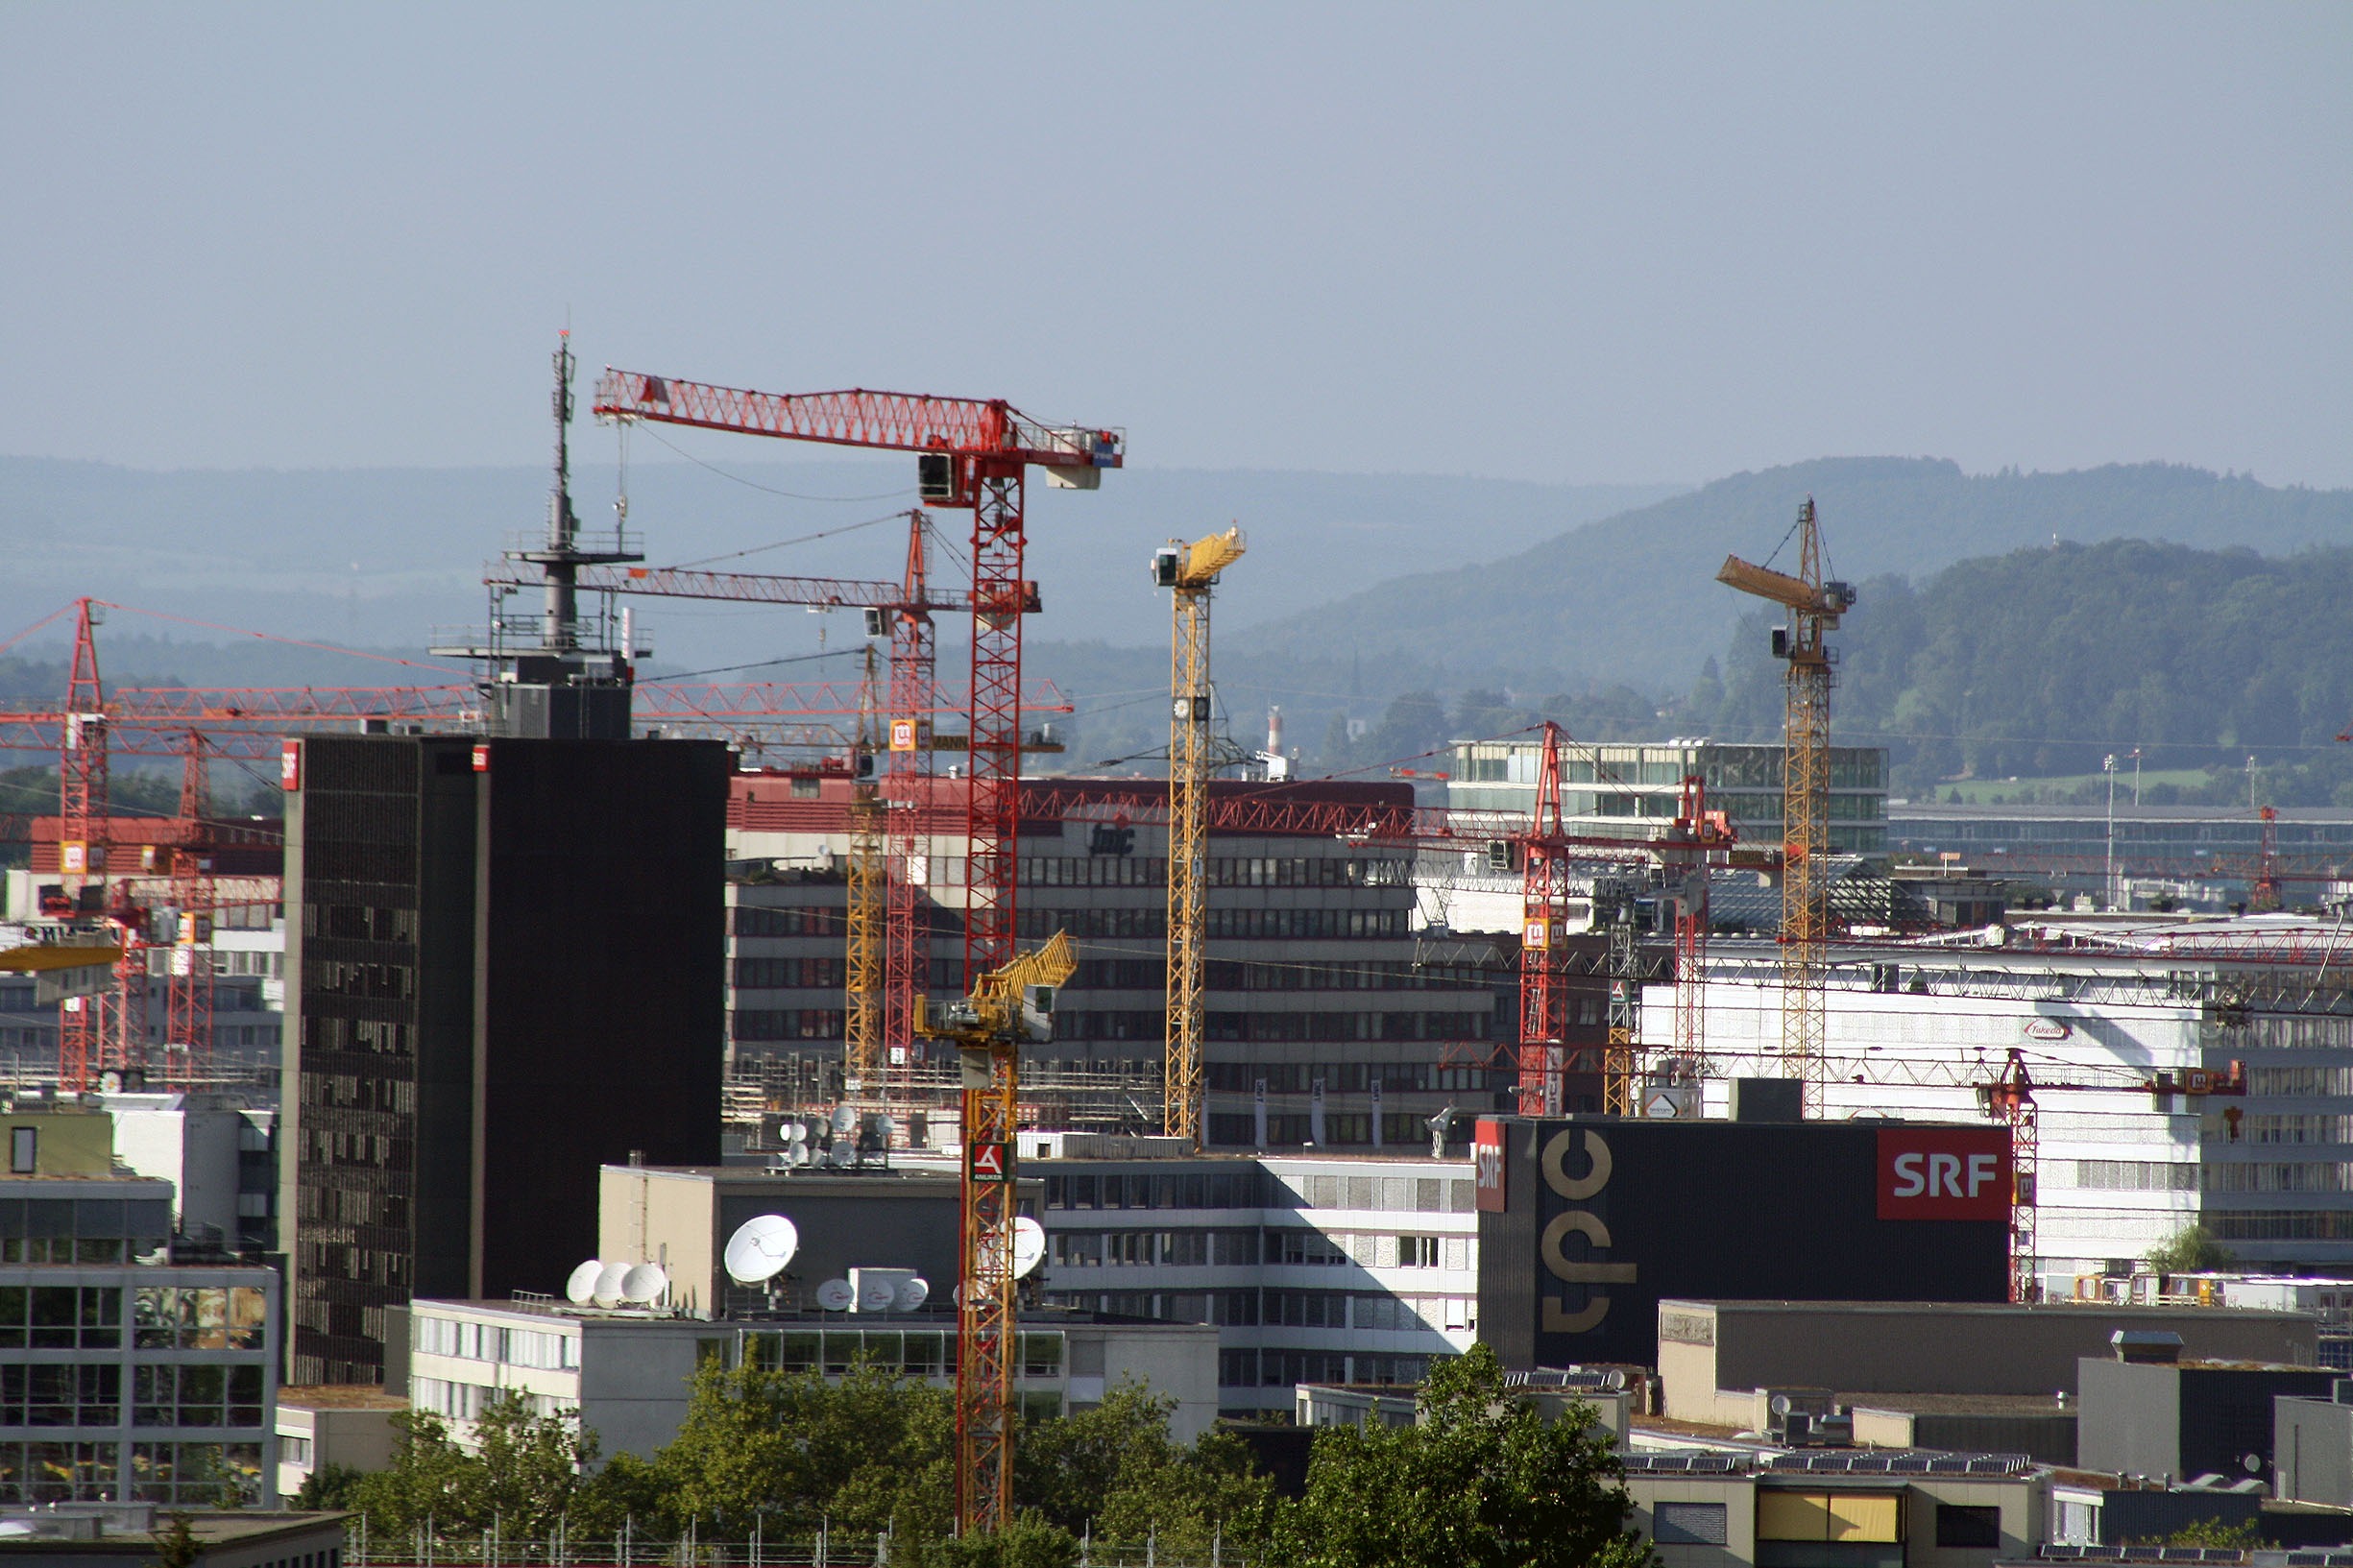
sky, skyline, building, city, skyscraper, urban, cityscape, construction, tower, industry, tower block, district, zurich, cranes, metropolis, condominium, urban area, metropolitan area, oerlikon, construction sites